Koto (traditional clothing)

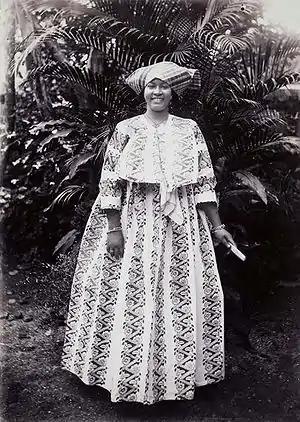
A Surinamese woman wearing the Koto.

The koto is a traditional dress from the Afro-Surinamese or Creole women in Suriname. Women who wear the dress are called "kotomisi" ("misi" means miss in Sranan Tongo).